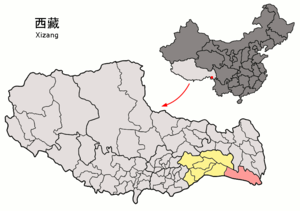
Le xian de Zayü est un district administratif de la région autonome du Tibet en Chine. Il est placé sous la juridiction de la préfecture de Nyingchi.